Nicolás Maduro

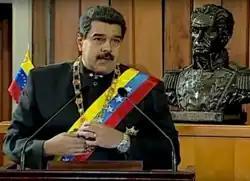
Maduro speaking at Supreme Tribunal of Justice in February 2017

With widespread condemnation, President Maduro was sworn in on 10 January 2019. Minutes after he took the oath, the Organization of American States (OAS) approved a resolution declaring his presidency illegitimate and calling for new elections. The National Assembly invoked a state of emergency, and some nations removed their embassies from Venezuela, with Colombia, and the United States saying Maduro was converting Venezuela into a "de facto" dictatorship. The president of the National Assembly, Juan Guaidó, was declared interim president on 23 January 2019; the US, Canada, Brazil and several Latin American countries supported Guaidó as interim president the same day; Russia, China, and Cuba supported Maduro. As of March 2019, over 50 countries, the OAS, and the Lima Group do not recognize Maduro as the legitimate president of Venezuela. The Supreme Tribunal rejected the National Assembly decisions, while the Supreme Tribunal of Justice of Venezuela in exile welcomed Guaidó as interim president. The United States Department of State issued a communication stating that Maduro had used unconstitutional means and a "sham electoral system" to maintain an unlawful presidency that is not recognized by most of Venezuela's neighbors.